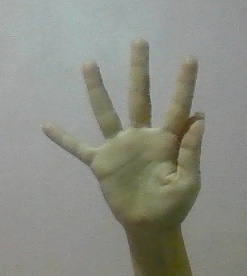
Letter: sheen